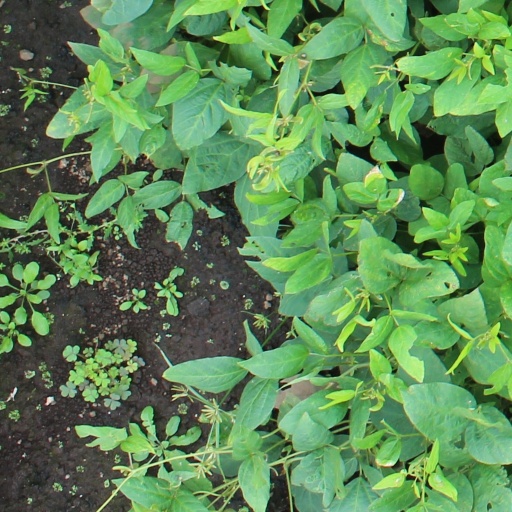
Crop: soybean